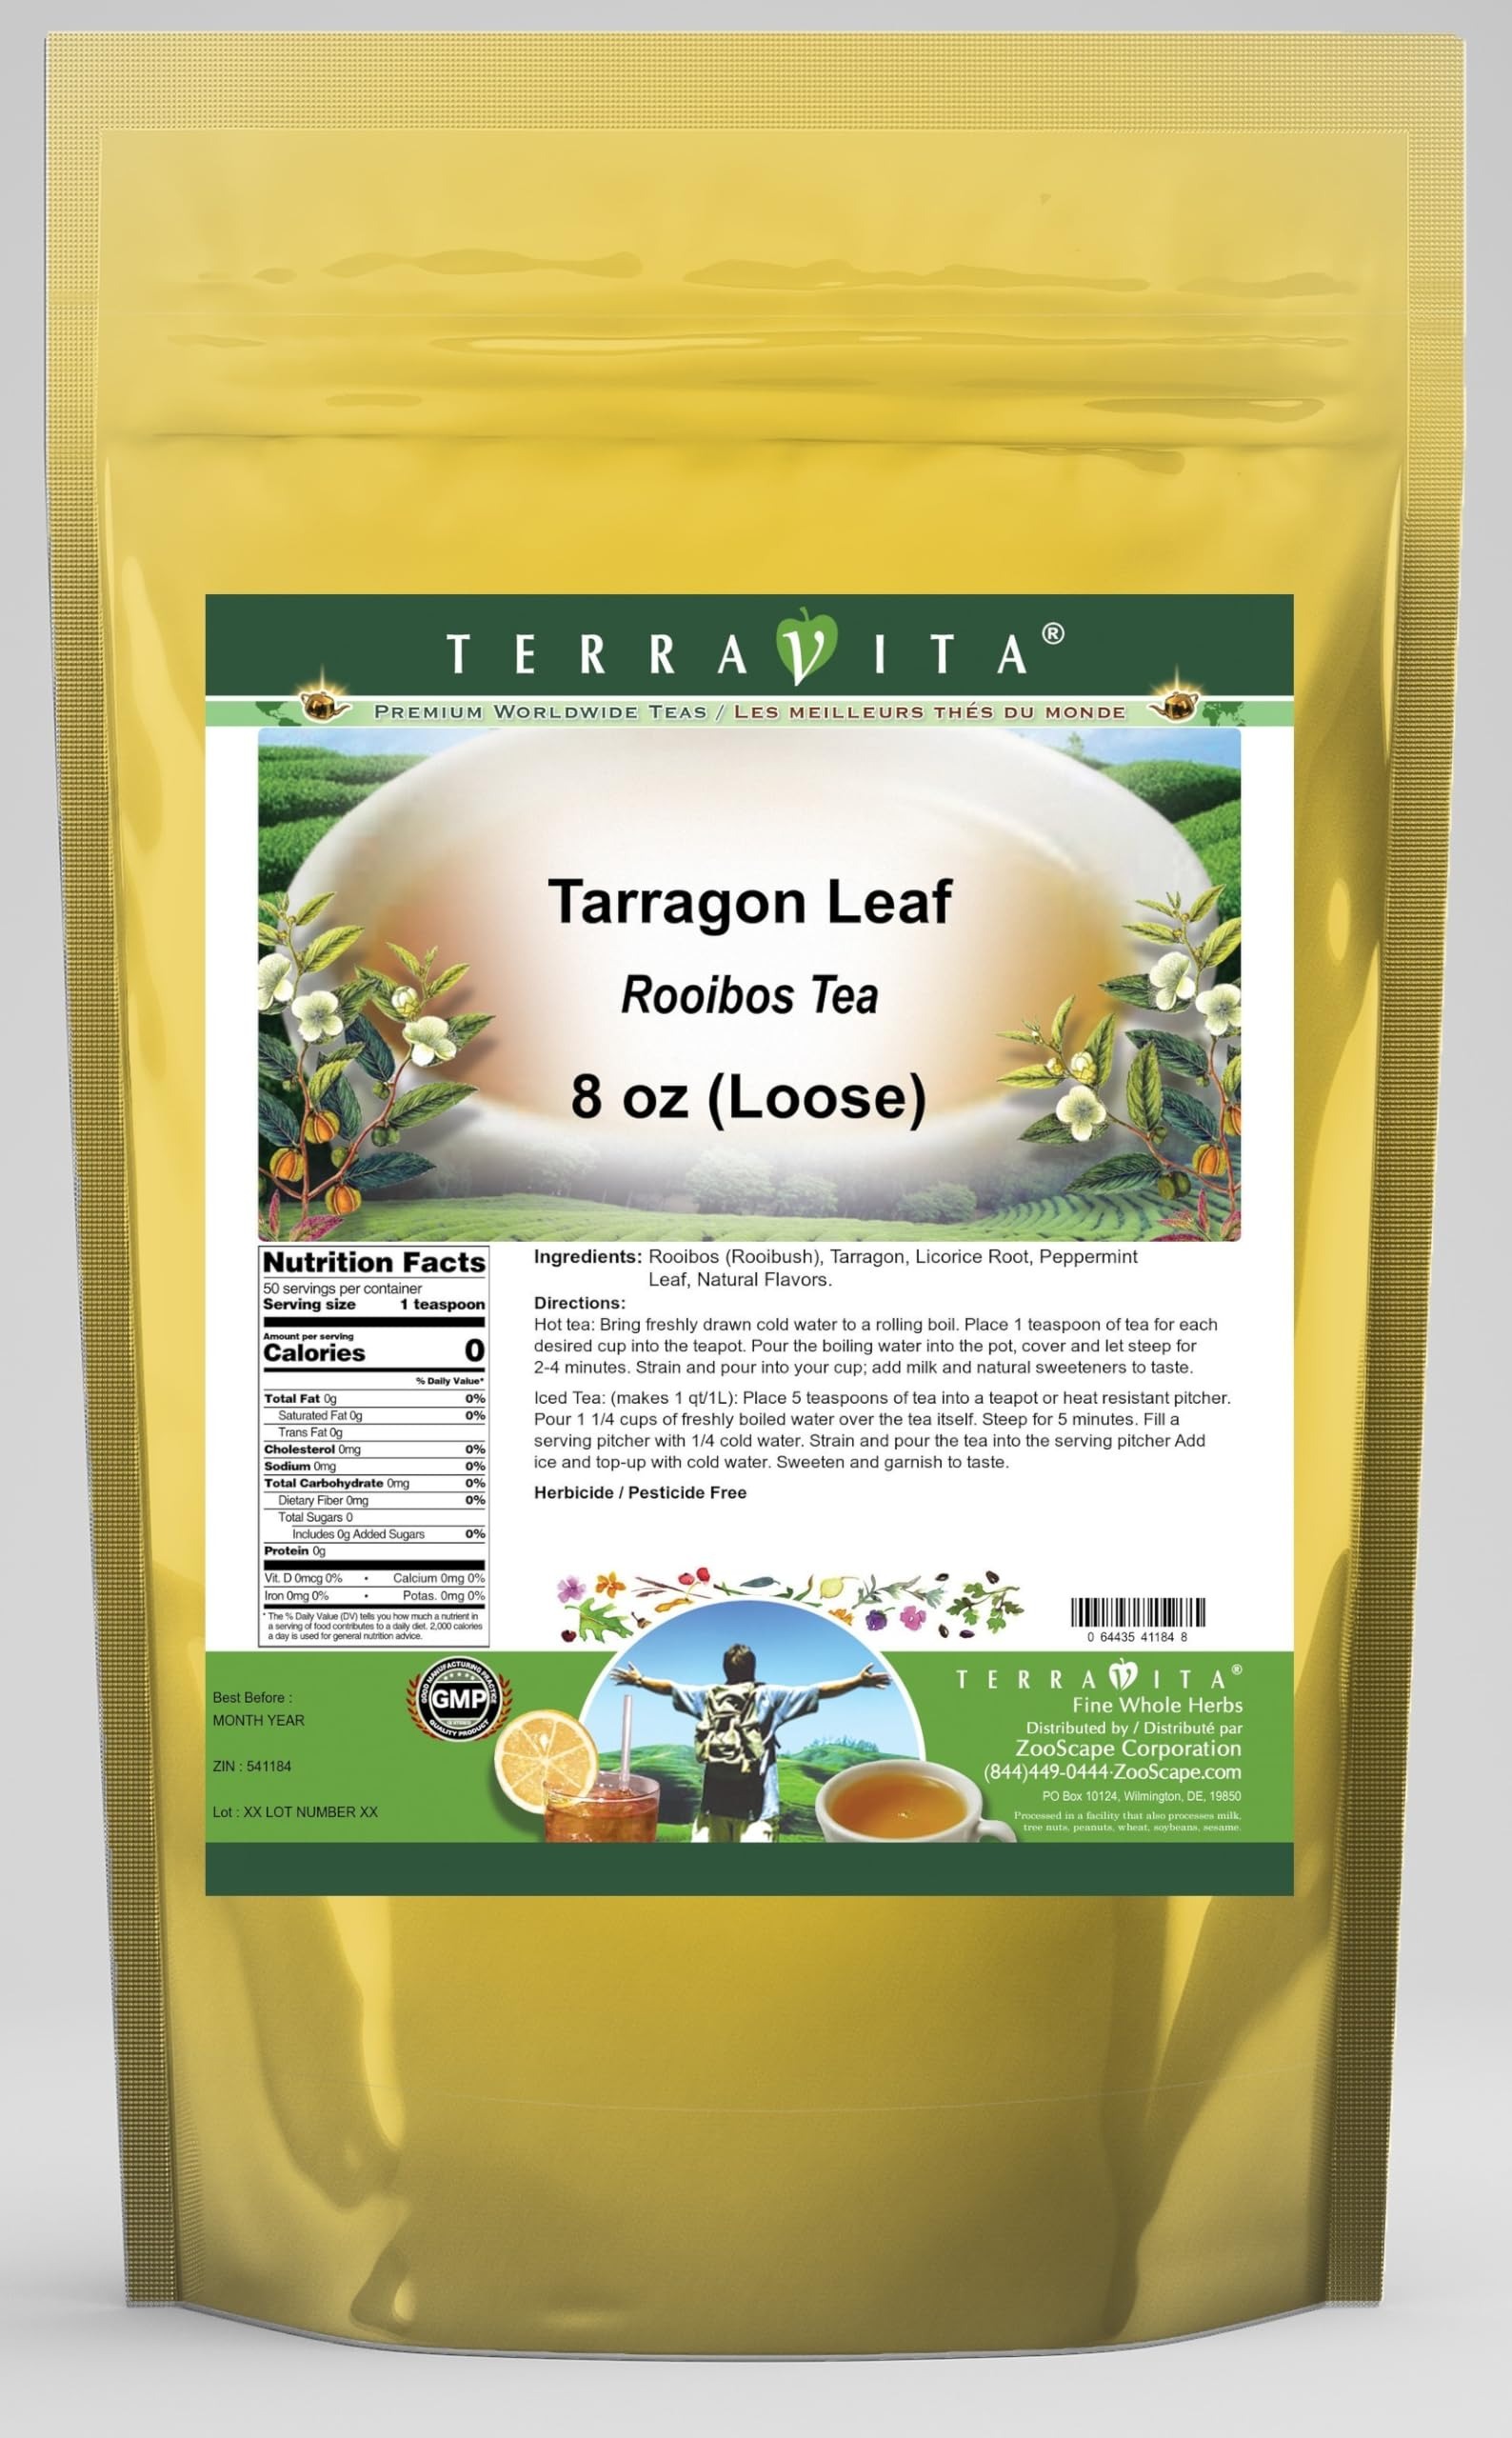
Item Name: Tarragon Leaf Rooibos Tea (Loose) (8 oz, ZIN: 541184) - 3 Pack
Bullet Point 1: Our Tarragon Leaf Rooibos Tea is a delightful flavored Rooibos tea with Tarragon, Licorice Root and Peppermint Leaf that you will really enjoy! The unique Tarragon Leaf aroma and taste is a delight! - Ingredients: Rooibos tea, Tarragon, Licorice Root, Peppermint Leaf and Natural Tarragon Leaf Flavor.
Bullet Point 2: No fillers.
Bullet Point 3: Manufacturer: TerraVita
Bullet Point 4: Size: 8 oz
Bullet Point 5: Loose Leaf Rooibos Tea - Packed in a convenient upright pouch!
Product Description: Our Tarragon Leaf Rooibos Tea is a delightful flavored Rooibos tea with Tarragon, Licorice Root and Peppermint Leaf that you will really enjoy! The unique Tarragon Leaf aroma and taste is a delight! - Ingredients: Rooibos tea, Tarragon, Licorice Root, Peppermint Leaf and Natural Tarragon Leaf Flavor. - Hot tea brewing method: Bring freshly drawn cold water to a rolling boil. Place 1 teaspoon of tea for each desired cup into the teapot. Pour the boiling water into the pot, cover and let steep for 2-4 minutes. Strain and pour into your cup; add milk and natural sweeteners to taste. - Iced tea brewing method: (to make 1 liter/quart): Place 5 teaspoons of tea into a teapot or heat resistant pitcher. Pour 1 1/4 cups of freshly boiled water over the tea itself. Steep for 5 minutes. Fill a serving pitcher with 1/4 cold water. Strain and pour the tea into the serving pitcher Add ice and top-up with cold water. Sweeten and garnish to taste. - TerraVita is an exclusive line of premium-quality, natural source products that use only the finest, purest and most potent ingredients found around the world. TerraVita is hallmarked by the highest possible standards of purity, potency, stability and freshness. All of our products are prepared with the highest elements of quality control, from raw materials through the entire manufacturing process, up to and including the moment that the bottles or bags are sealed for freshness and shipped out to you. Our highest possible standards are certified by independent laboratories and backed by our personal guarantee. - TerraVita exists to meet and ensure your family's health and wellness without the harmful effects of chemicals and health products. We strive to make all of our products affordable and reliable and are constantly searching the mark
Value: 24.0
Unit: Ounce

Price: 81.28